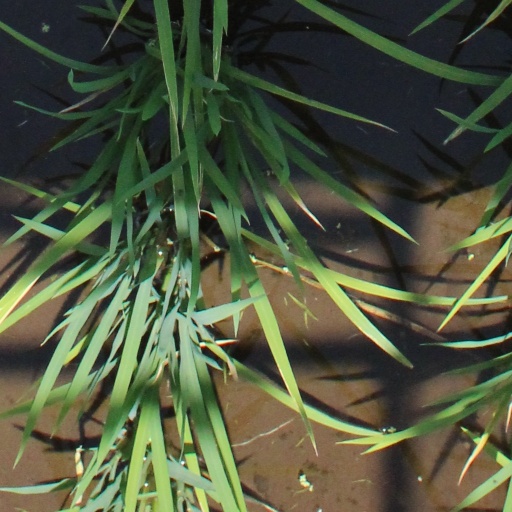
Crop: rice